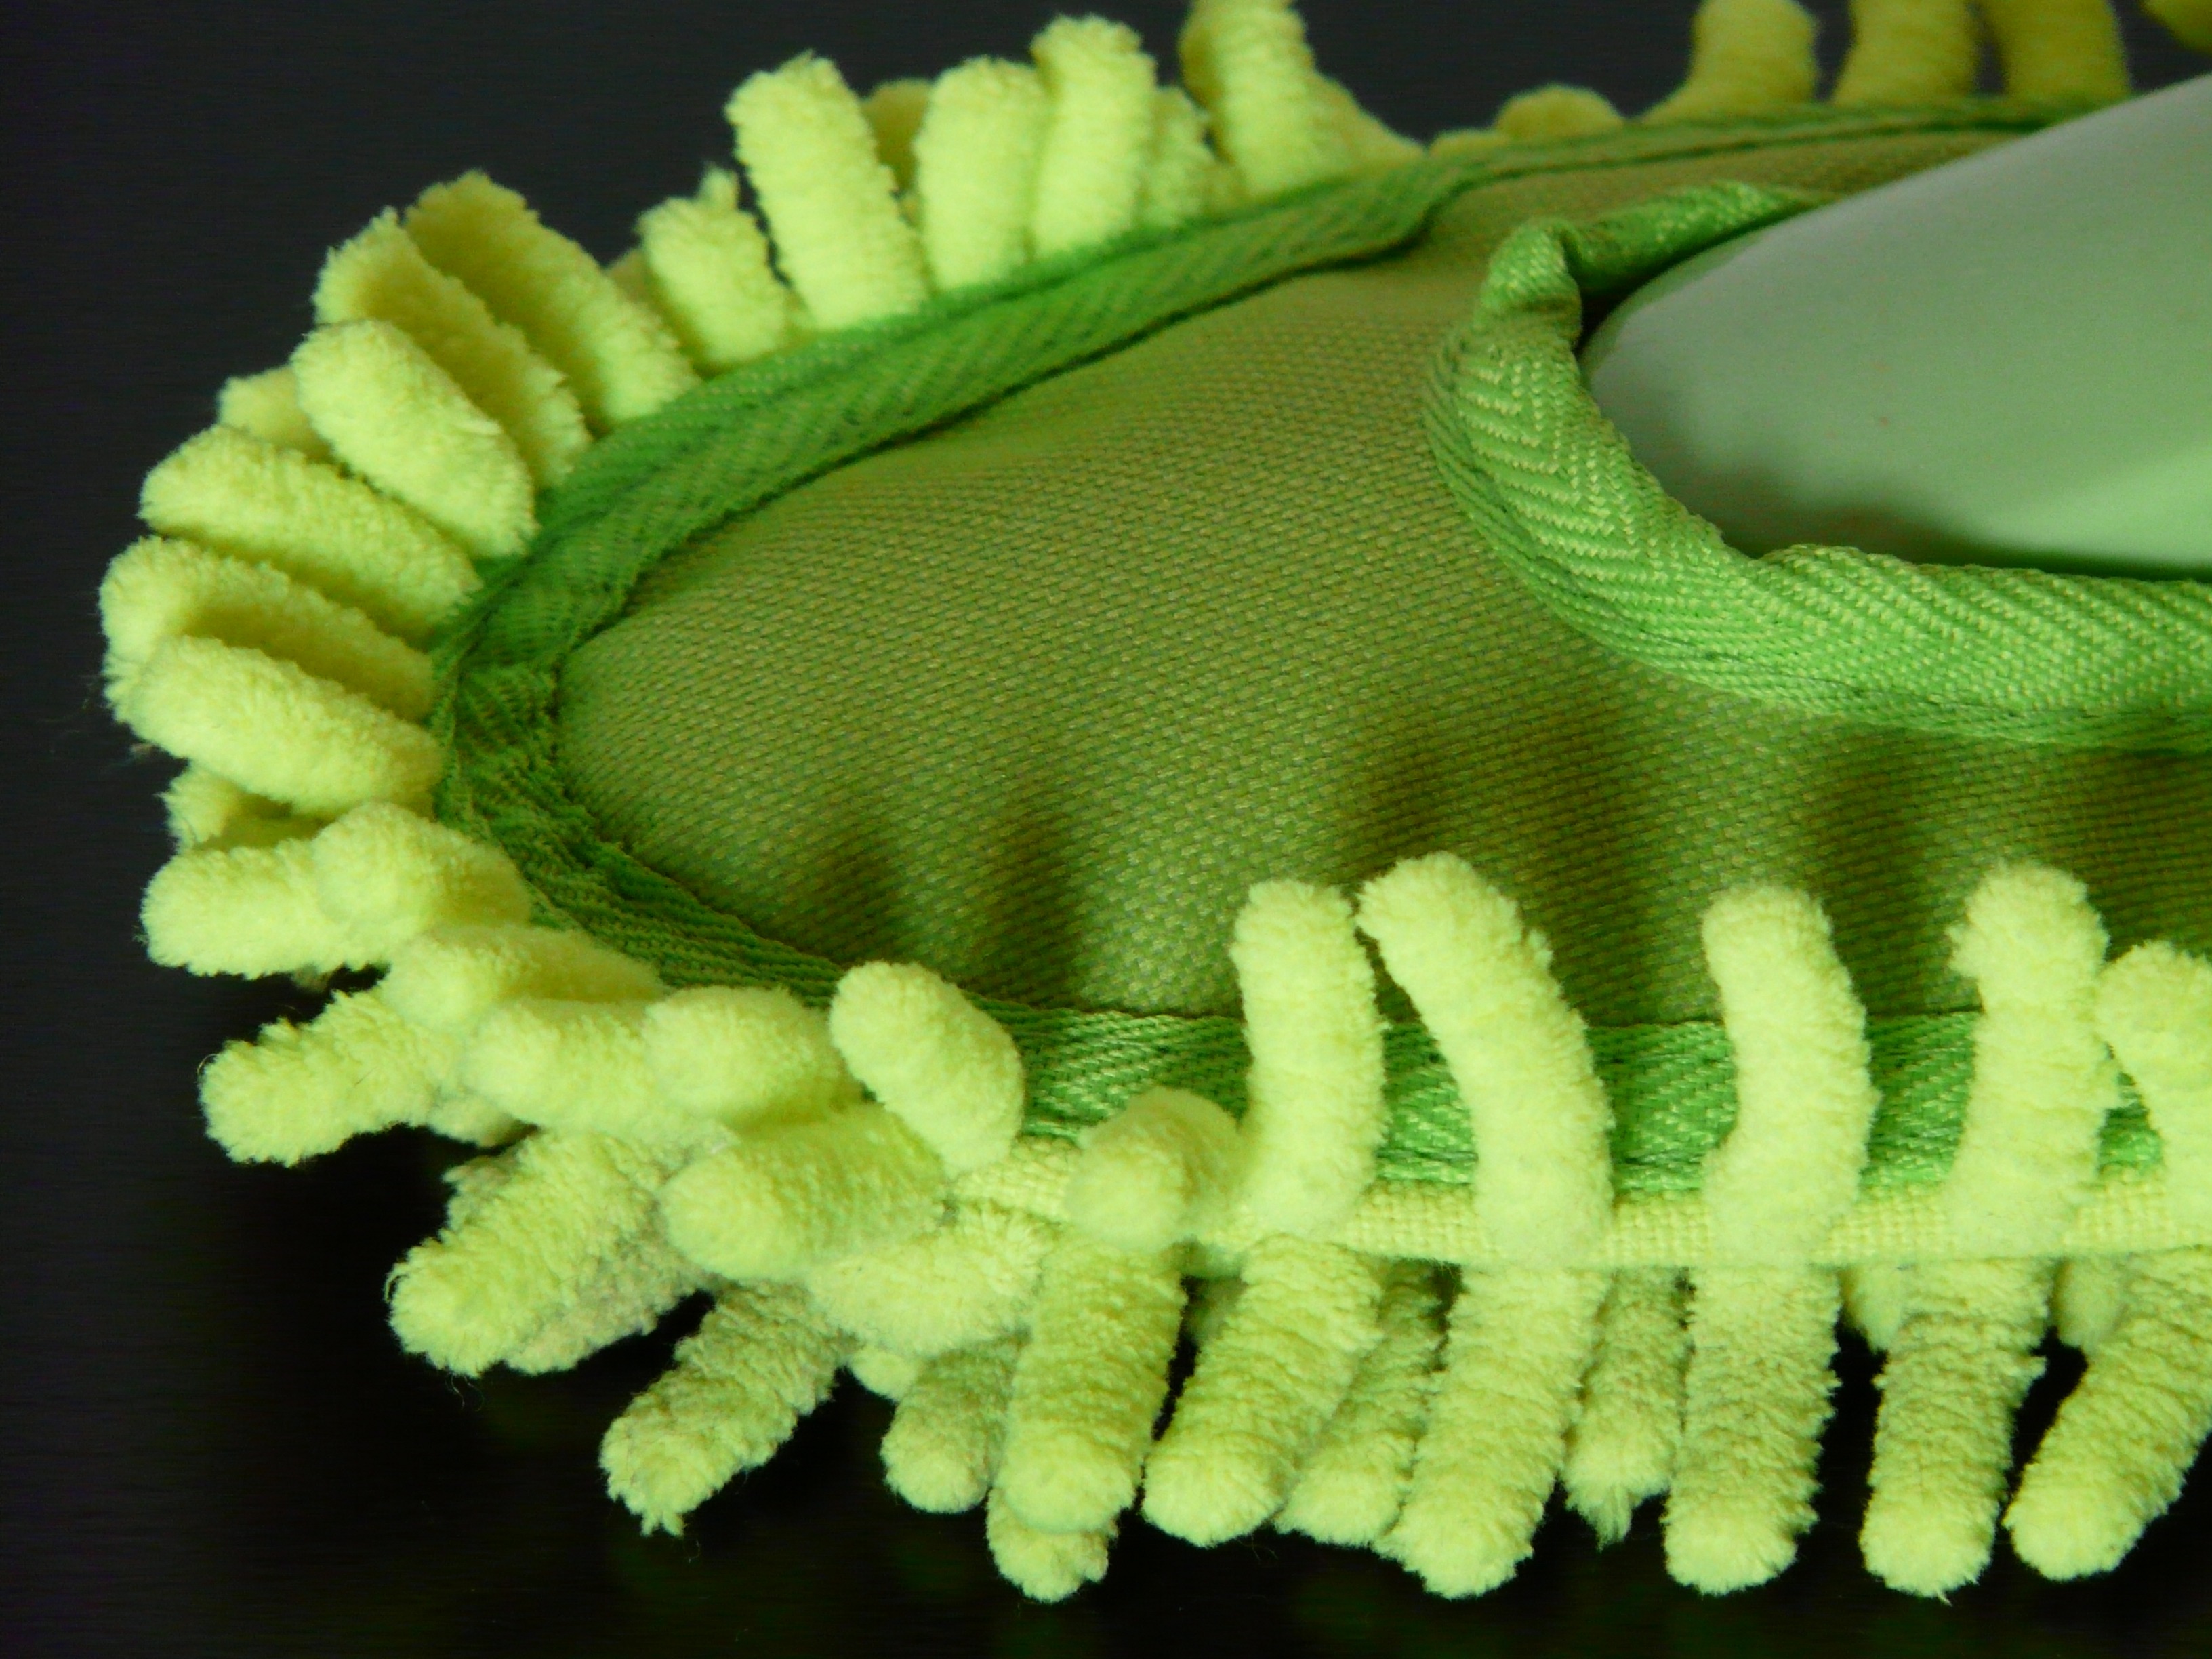
leaf, flower, brush, green, clean, dust, yellow, wipe, cleaning, broom, macro photography, budget, faceplate, neon green, dusting, home appliance, feather duster, fashion accessory, wall brush, staubbesen, dust mop